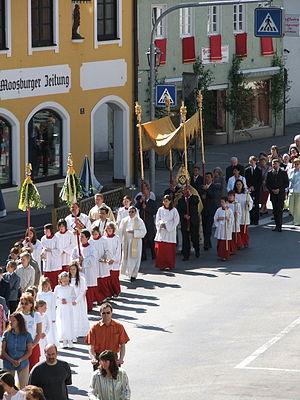
Thomas d'Aquin, docteur de l'Église, théologien et philosophe du XIIIᵉ siècle a écrit, outre ses ouvrages savants, un Office du Saint-Sacrement que l'Église catholique a inclus dans sa liturgie. Ses textes concernent principalement le mystère de l'Eucharistie et celui de l'Incarnation du Fils dans un corps humain.